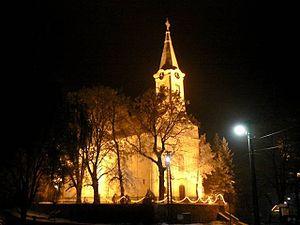
Kislőd est un village et une commune du comitat de Veszprém en Hongrie.